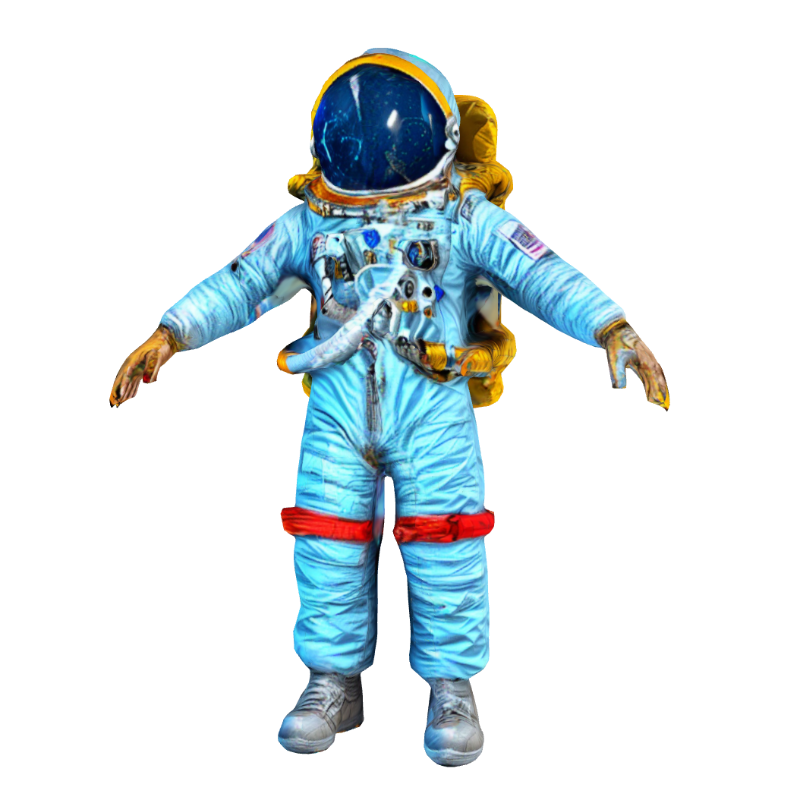
미적 점수 (1~10점): 1